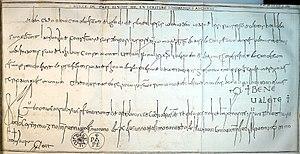
provenant de ""Nouveau traité de diplomatique, où l'on examine les fondemens de cet art..."""